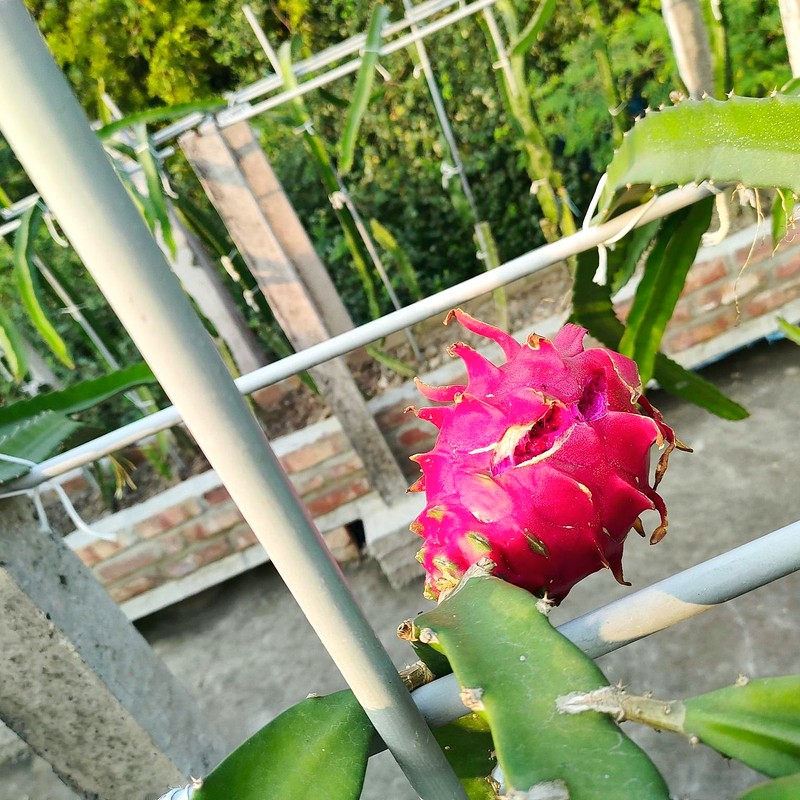
Label: Fresh Dragon Fruit